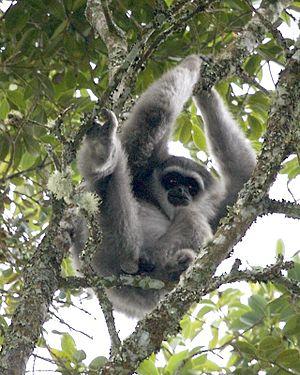
Gibbon cendré
Le gibbon cendré appelé quelquefois gibbon argenté, gibbon moloch ou gibbon de Java est un primate de la famille des hylobatidae ou gibbons.